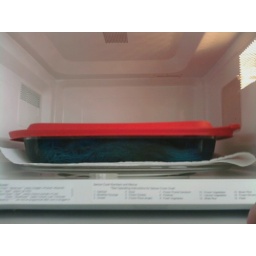
Blue in the microwave now i have to wait for the water to be clear on both